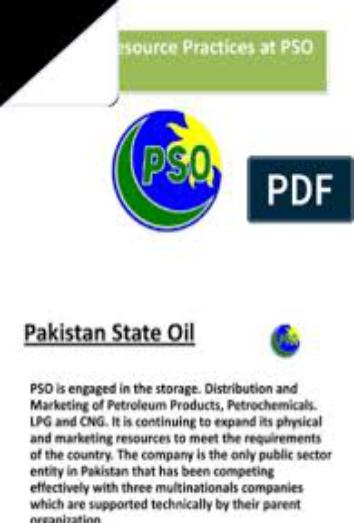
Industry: Transportation